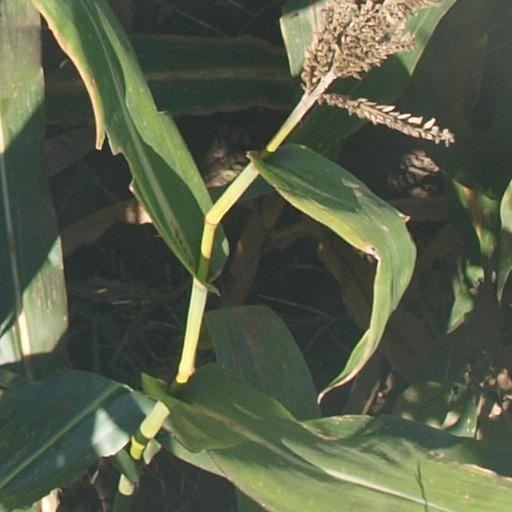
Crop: maize; corn